Bath Abbey

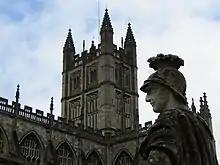
Tower as seen from Roman Baths

King took a year to consider what action to take, before writing to the Prior of Bath in October 1500 to explain that a large amount of the priory income would be dedicated to rebuilding the cathedral. There are several stories that, on a visit to Bath, King had a dream in which he "saw the Heavenly Host on high with angels ascending and descending by ladder" which is now represented on the west front of the cathedral. However, this interpretation, which first appeared in the writings of John Harington, around 100 years after it was supposed to have happened, has been challenged.